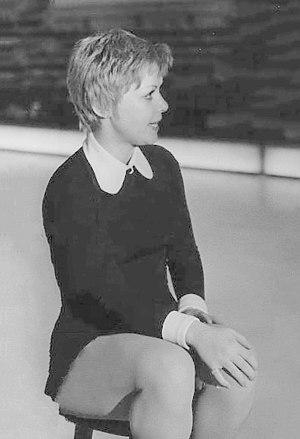
Karen Diane Magnussen est une patineuse artistique canadienne née le 4 avril 1952 à Vancouver.